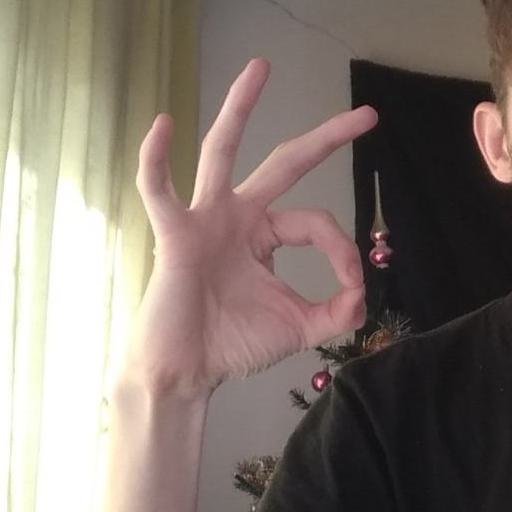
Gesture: ok